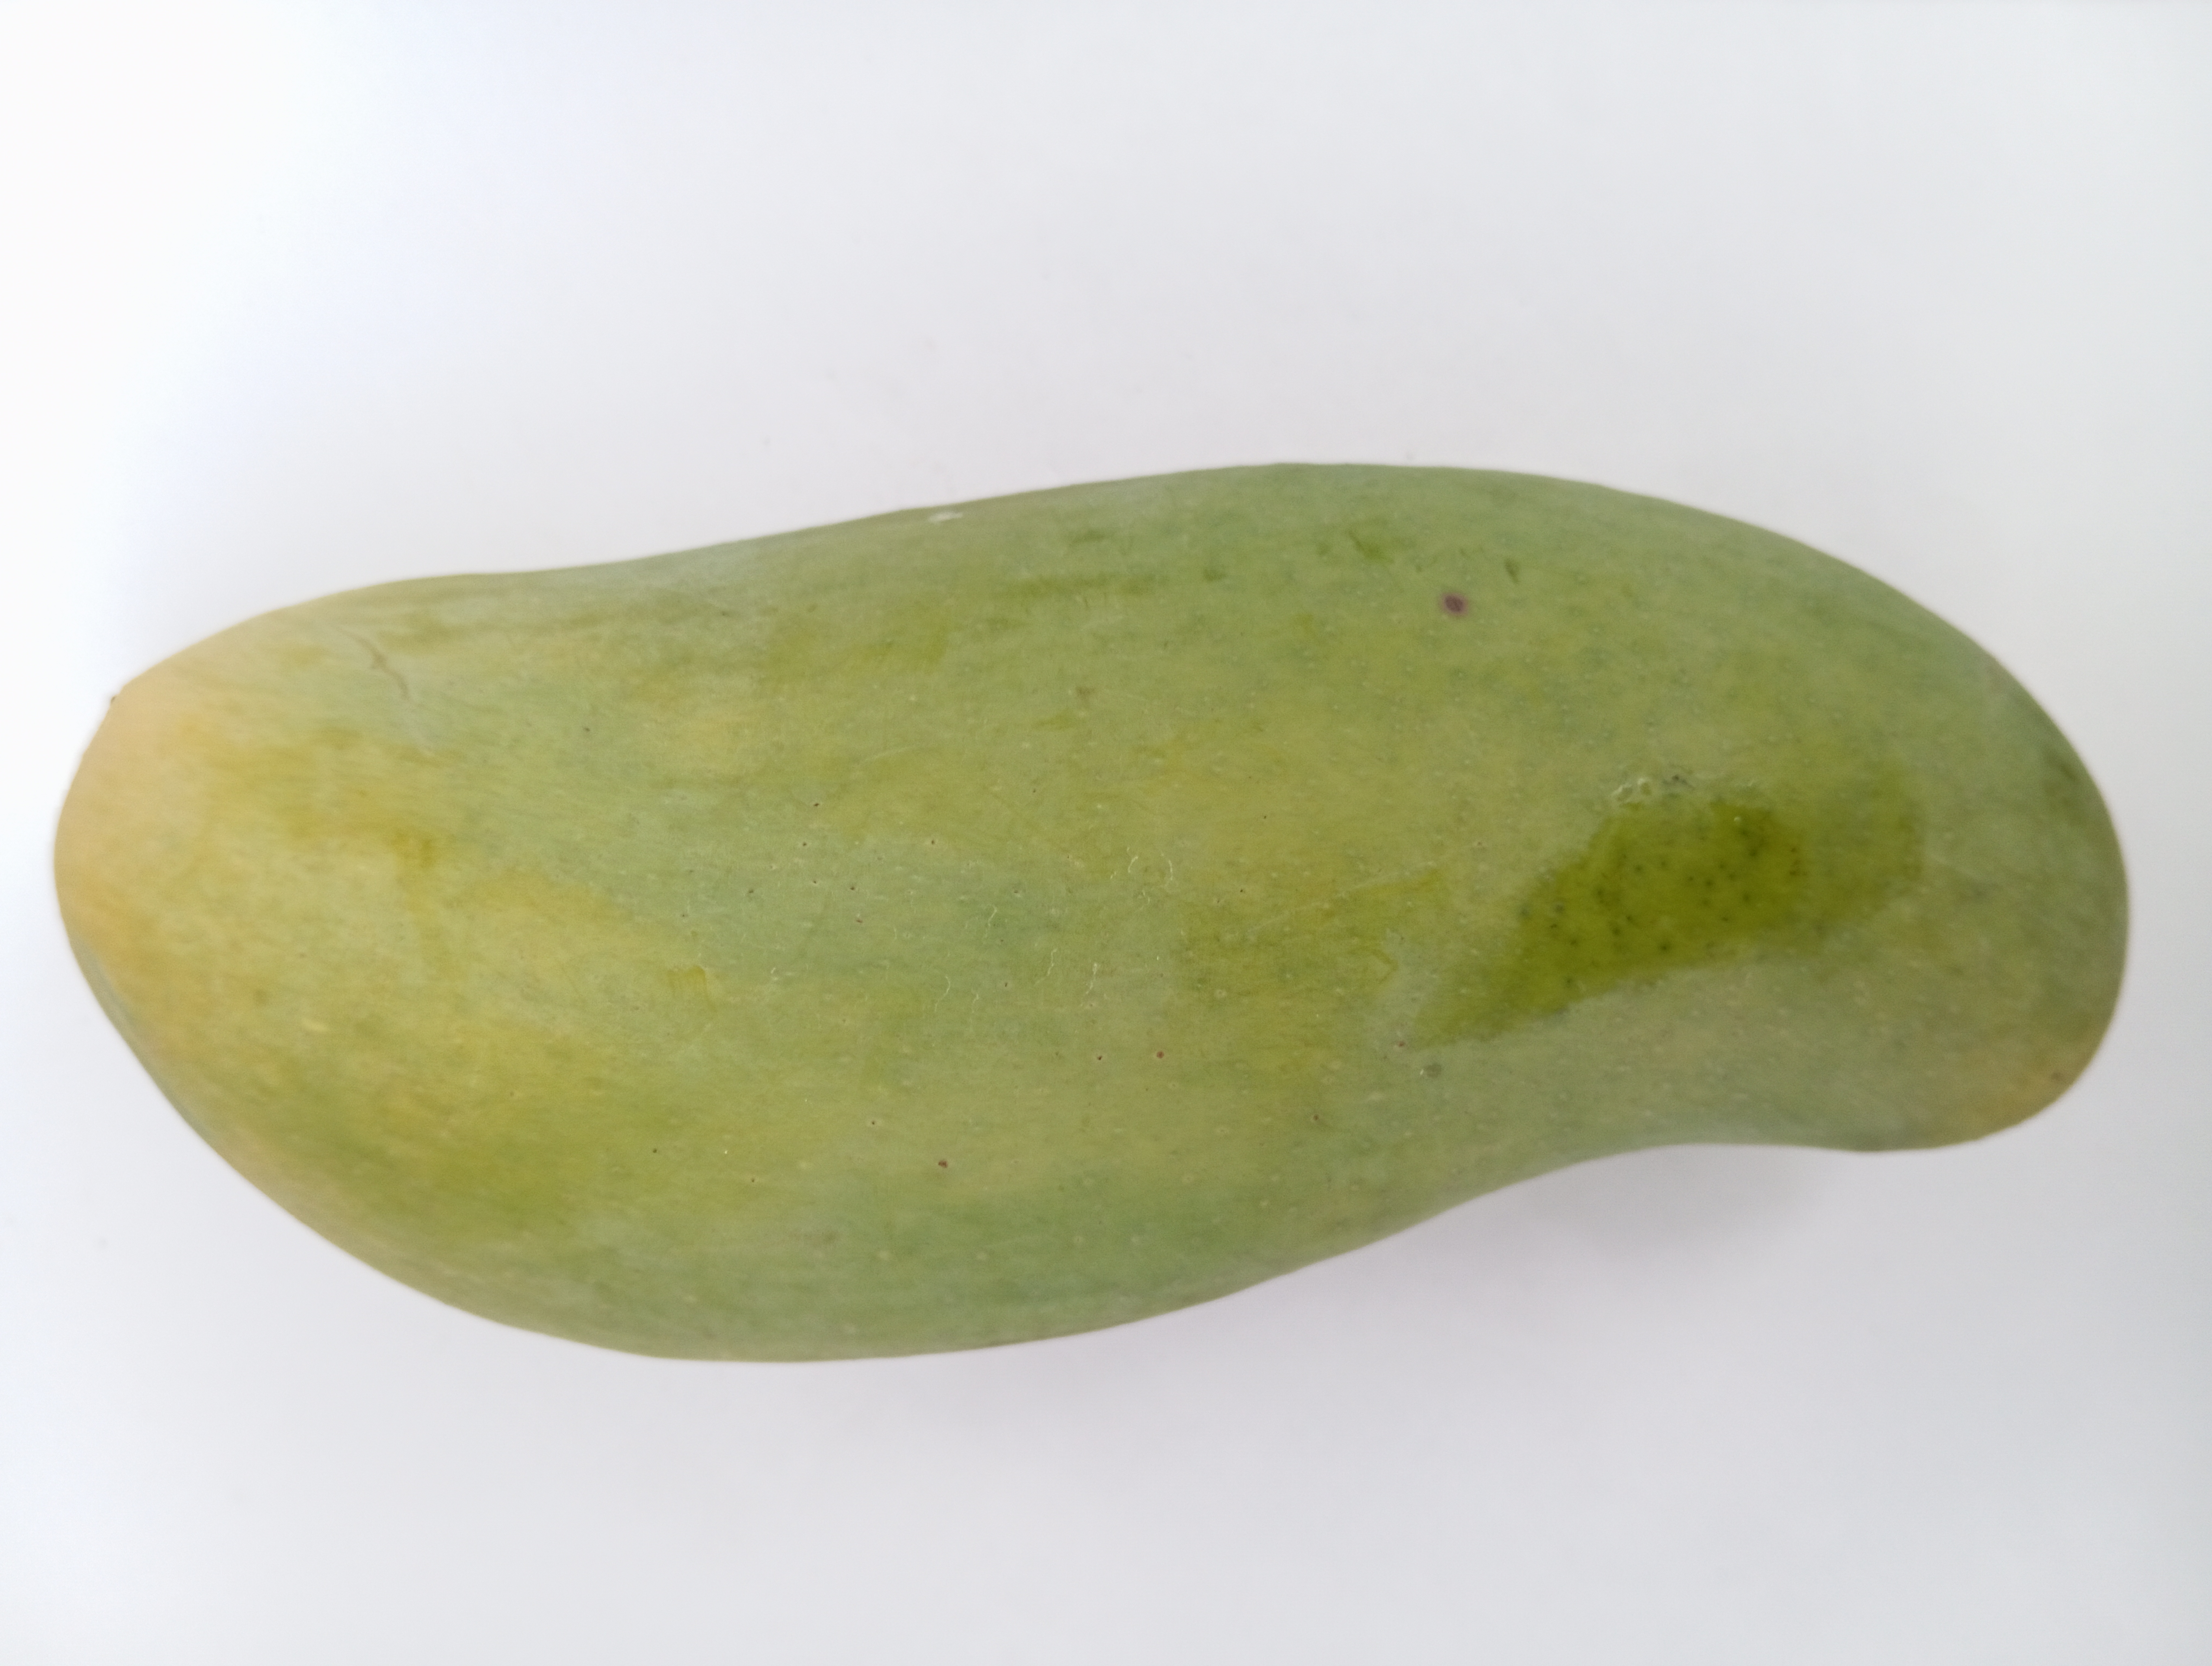
Mango variety: Banana